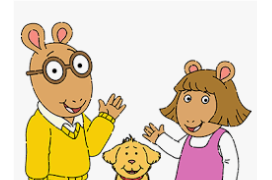
Portrait style: Cartoon Portrait